34th Bomb Squadron

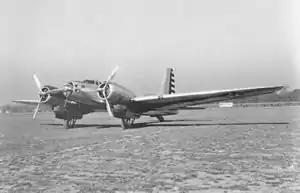
Douglas B-23 Dragon, which replaced the B-18

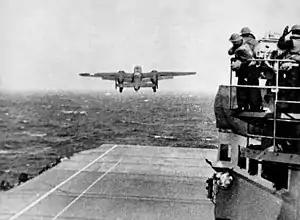
B-25 taking off for the Doolittle Raid

In June 1940 the squadron moved to McChord Field, Washington. The B-23 had a short life in front-line service, and the 34th was re-equipped with the new North American B-25 Mitchell medium bomber in February 1941, when the 17th Group became the first Air Corps unit to receive the new bomber. In June, the squadron moved to Pendleton Field, Oregon, as part of a dispersal plan by the Northwest Air District as part of the buildup of the Air Corps. In August, it received the updated B-25B, that had a much heavier defensive armament, dictated by the results of combat reports coming in from Europe.